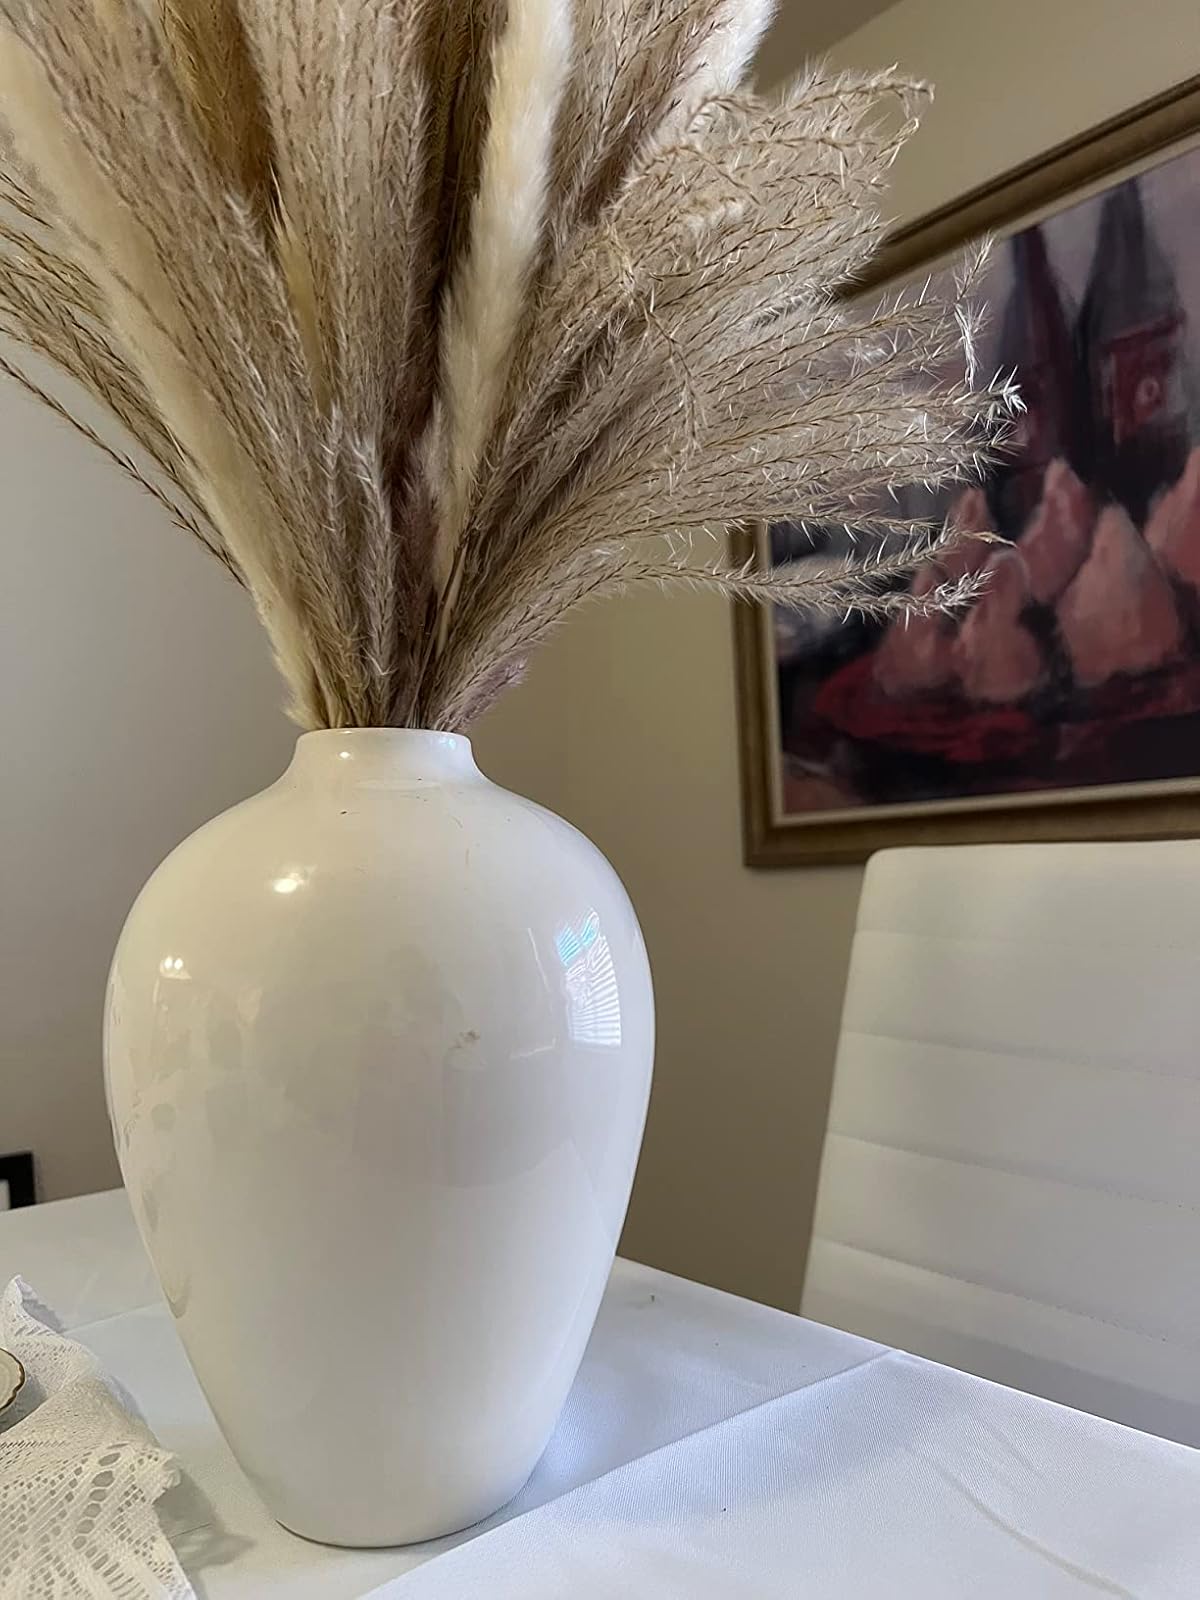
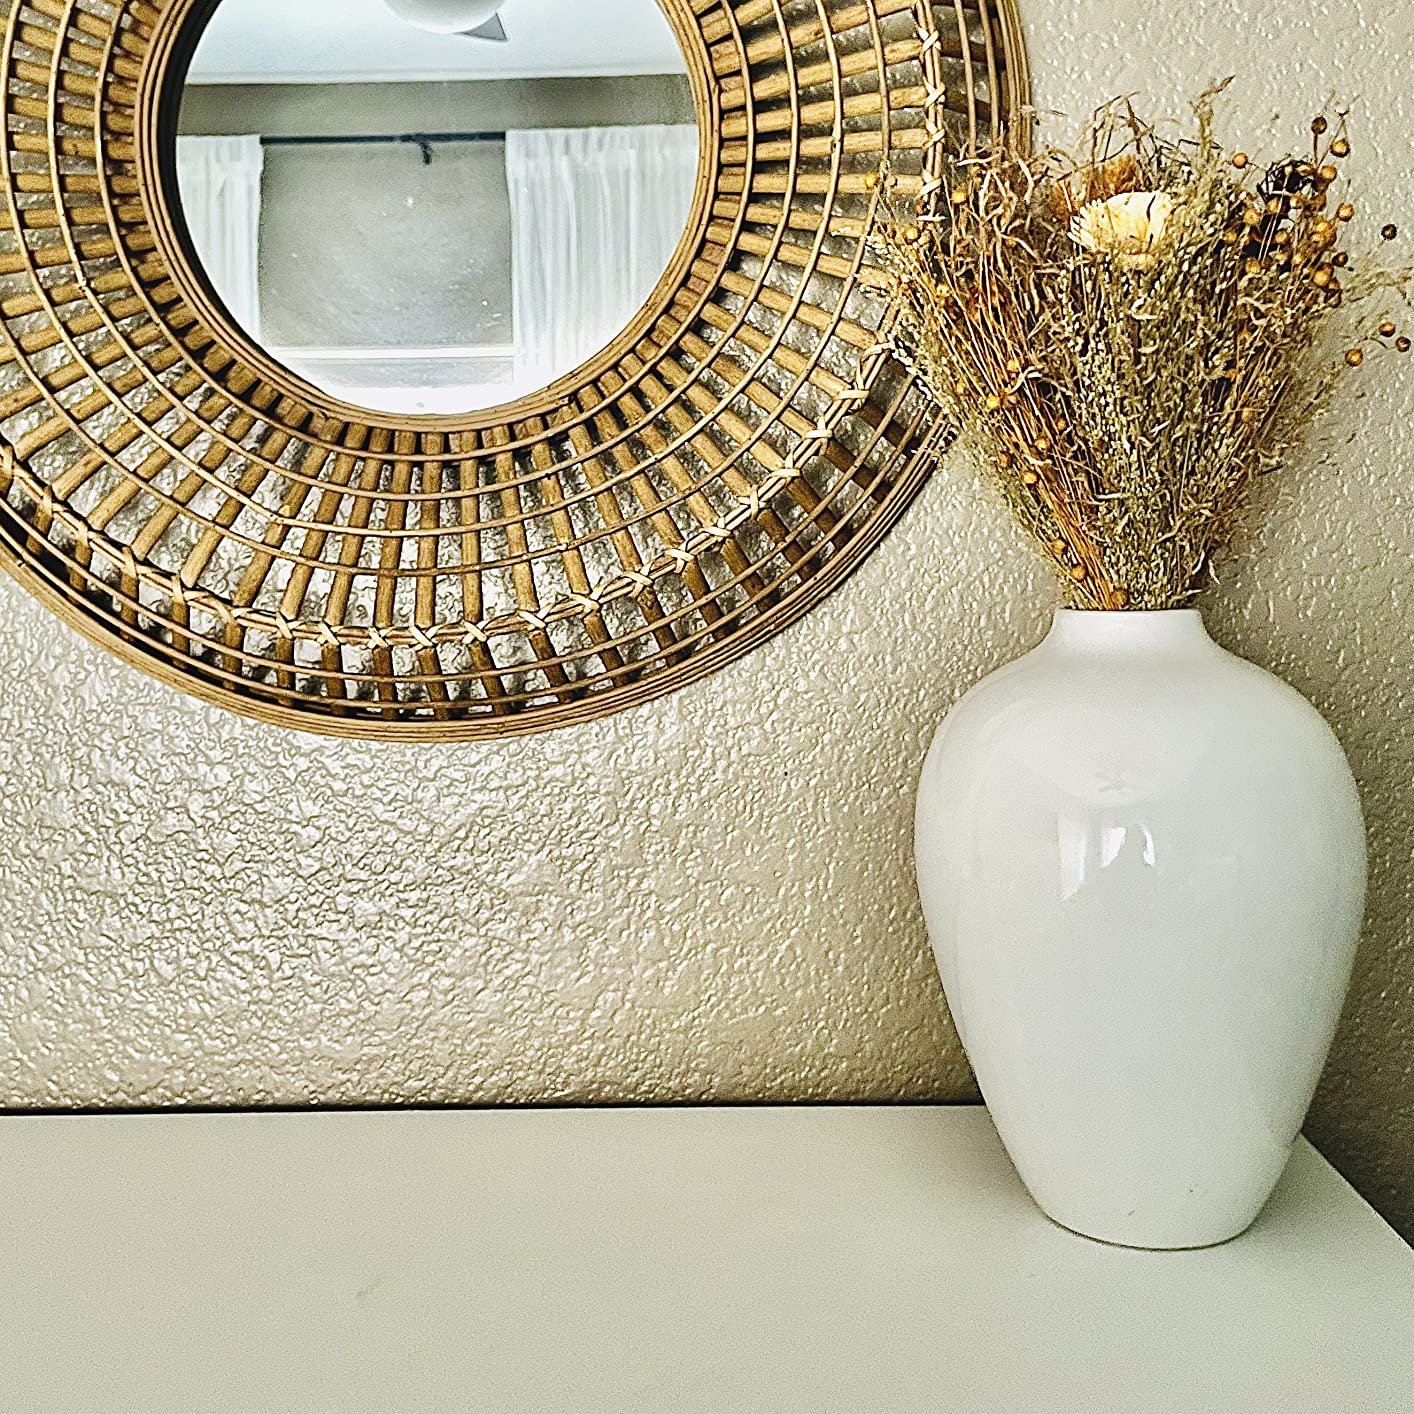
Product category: vase
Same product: yes